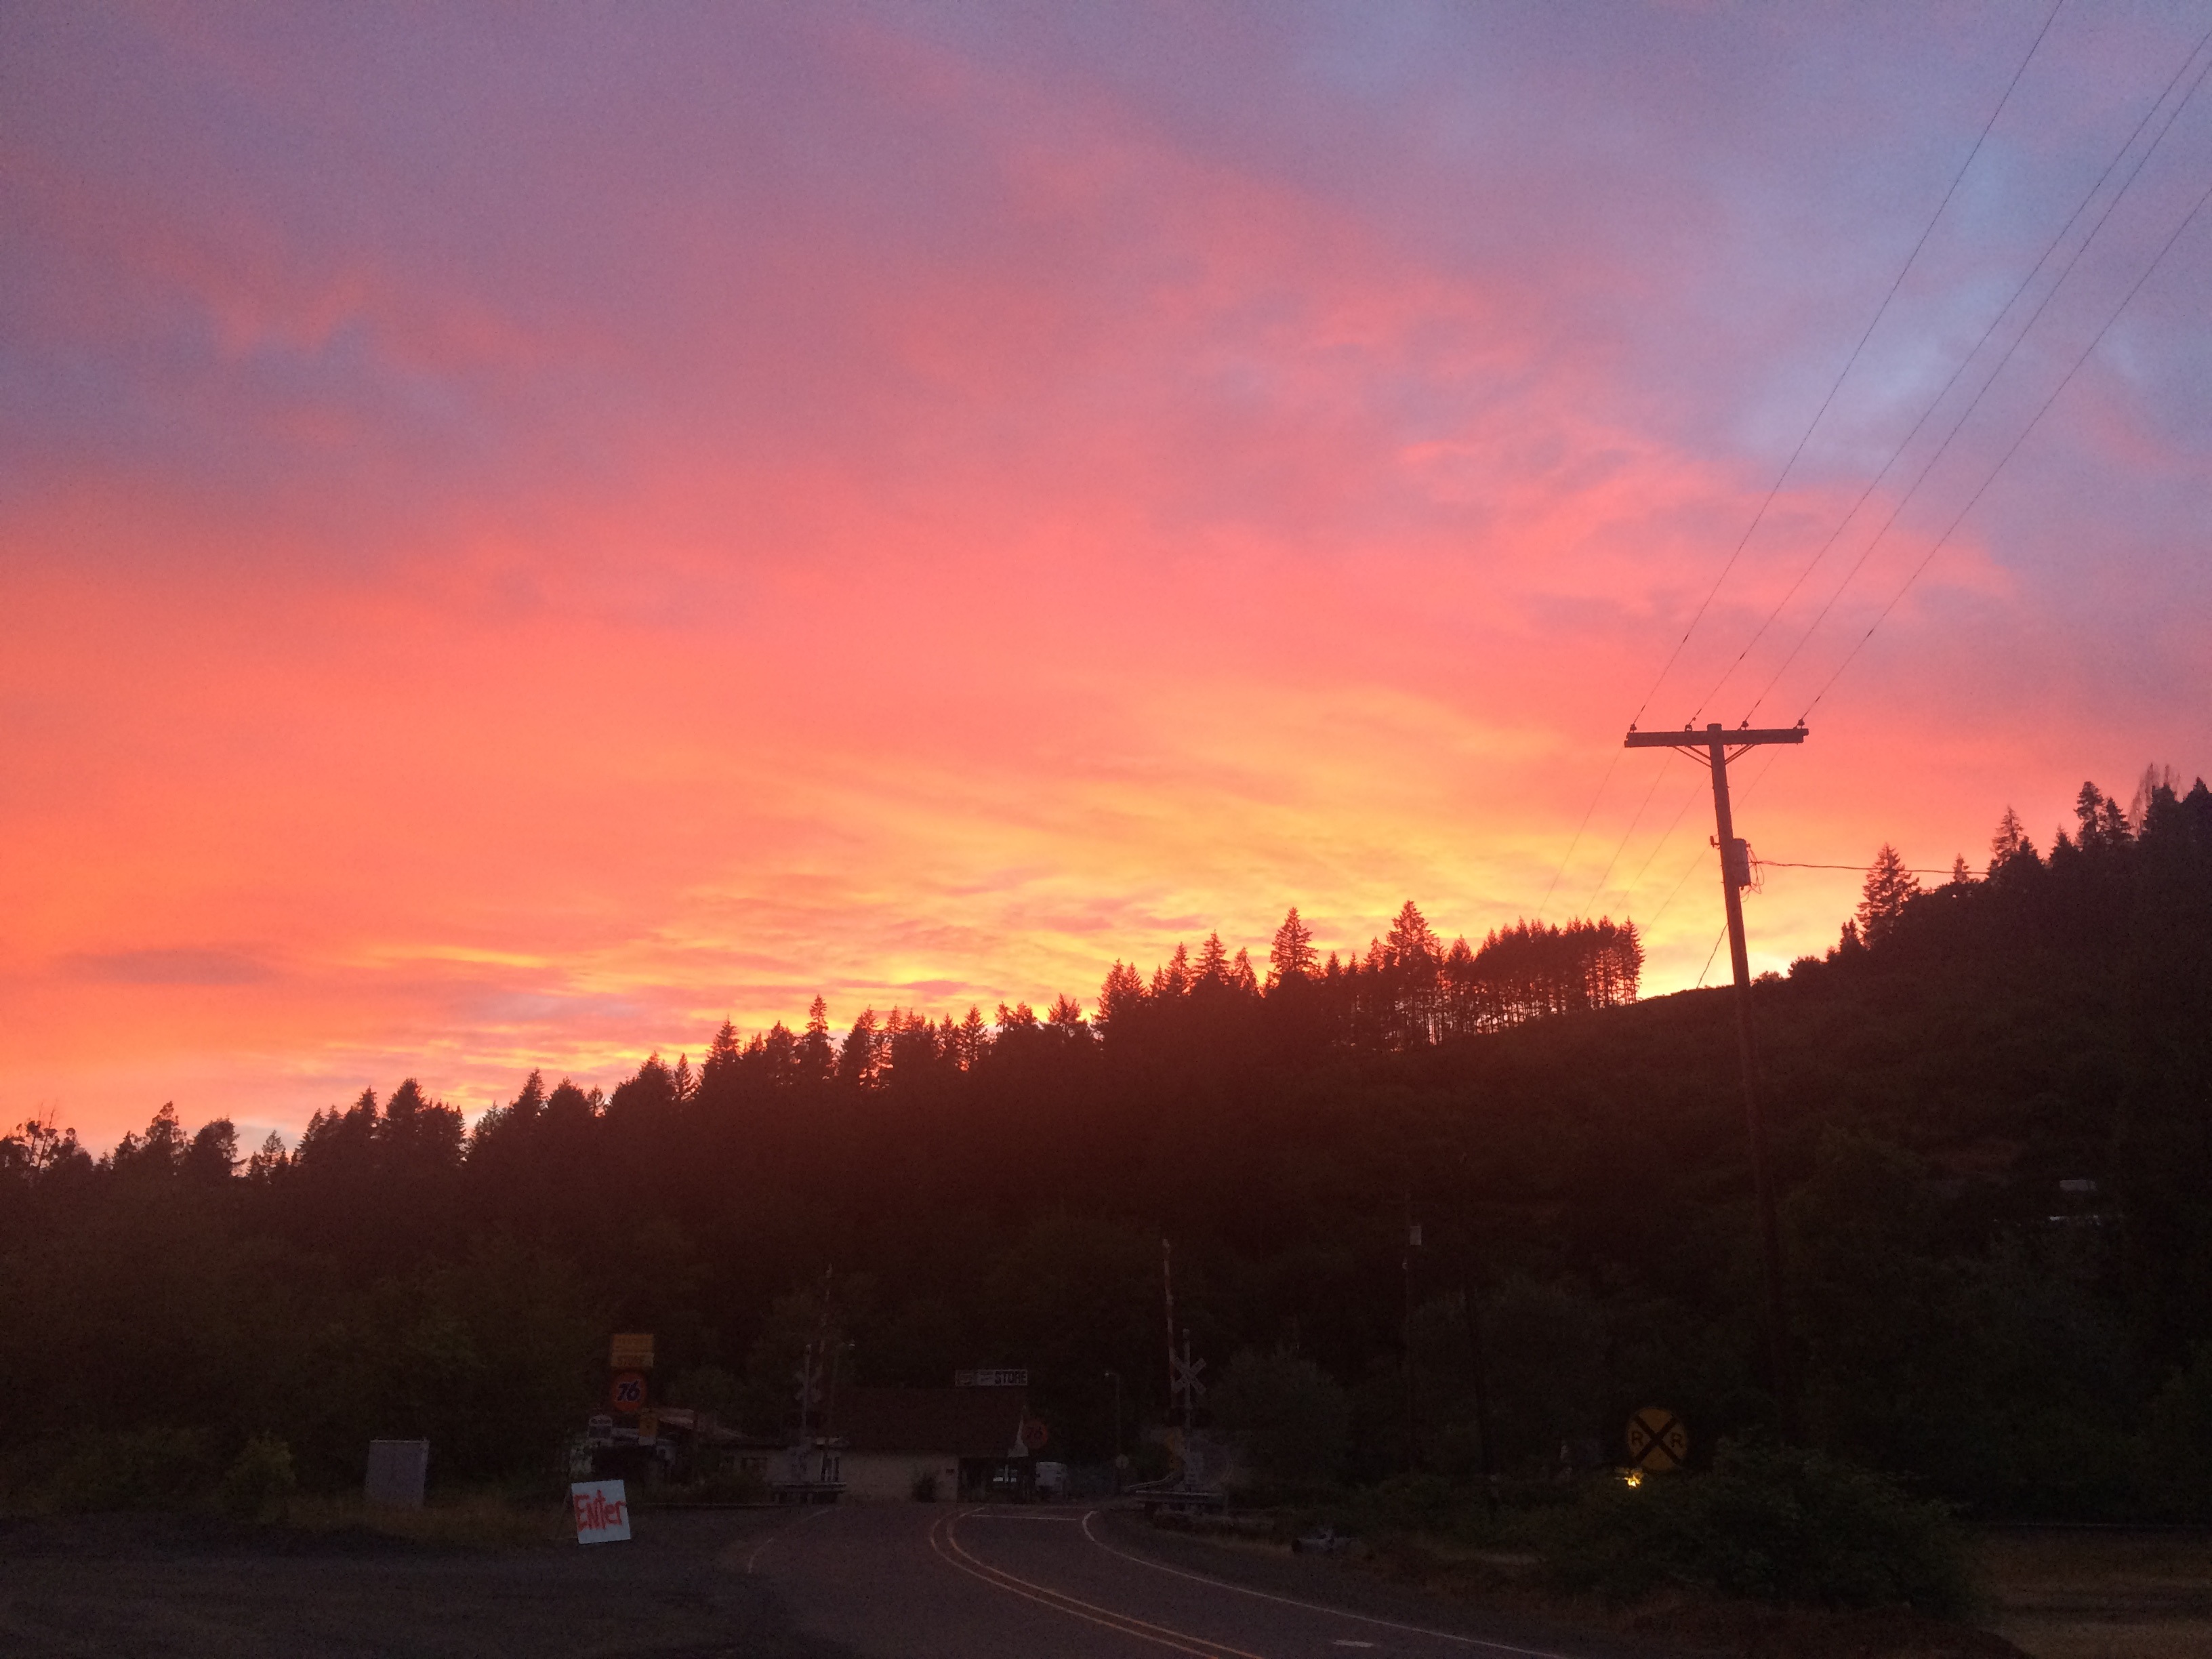
cloud, sky, sun, sunrise, sunset, morning, dawn, dusk, evening, afterglow, red sky at morning